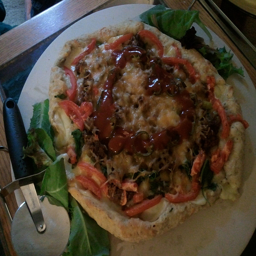
A pizza sitting on top of a white plate.
A pizza with toppings served on a plate
A pizza cutter lies next to spinach leaves and a pizza on a plate.
A homemade pizza sits on a plate next to a pizza cutter.
A pizza with a pizza cutter next to it.